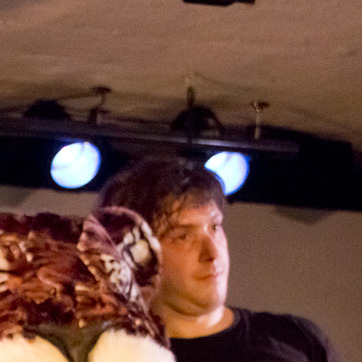
Material: hair